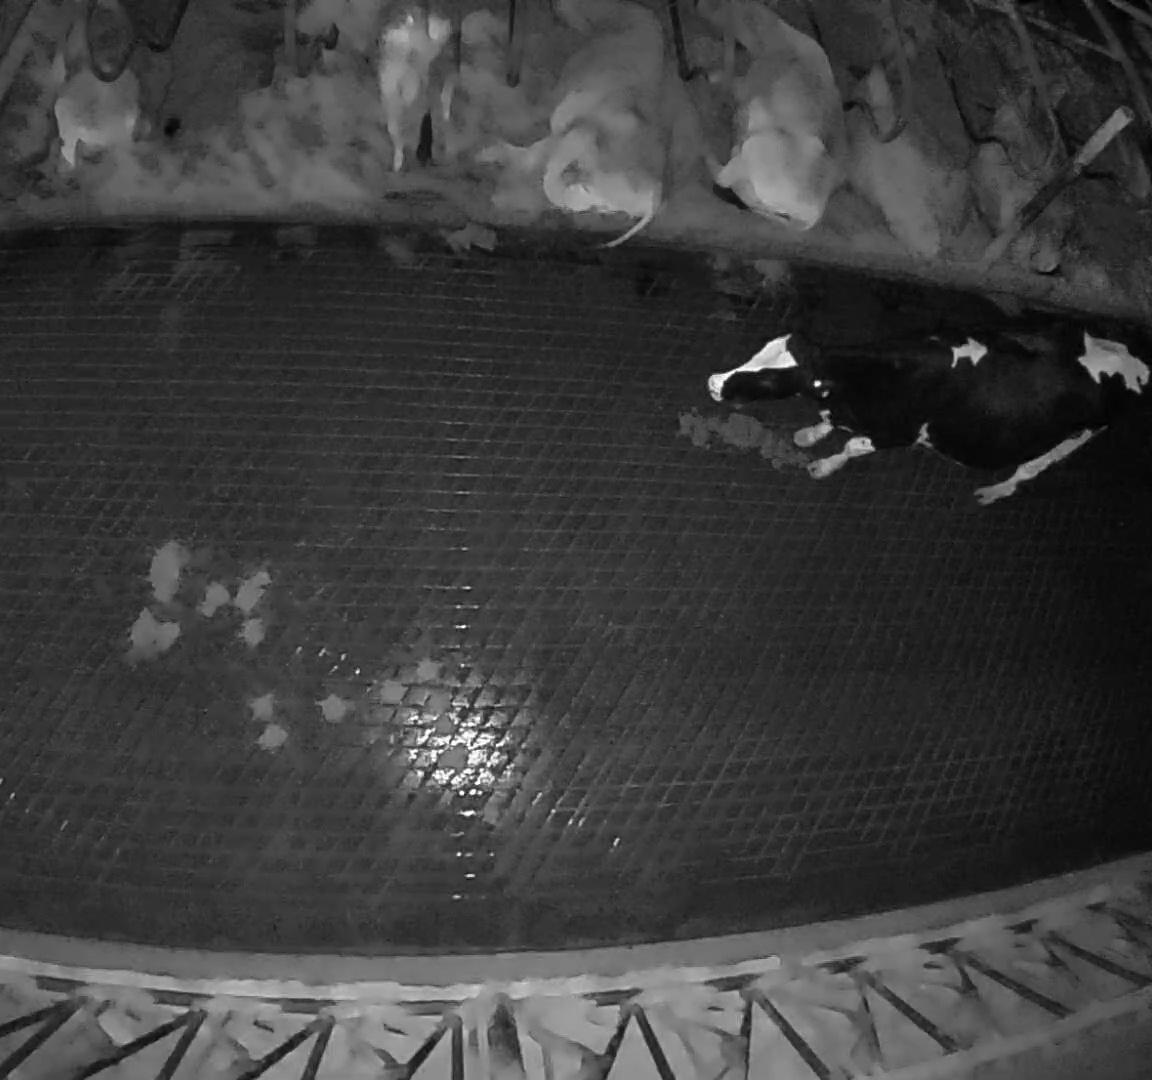
Number of cows: 6